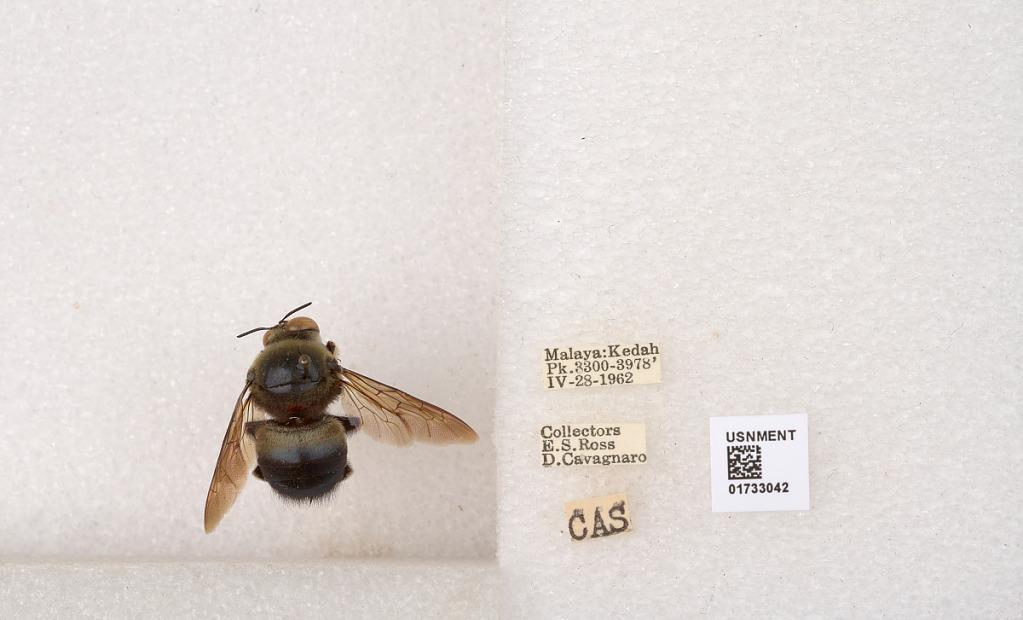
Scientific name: Xylocopa (Zonohirsuta) dejeanii dejeanii (Lepeletier)
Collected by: E. Ross & D. Cavagnaro
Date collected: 1962-4-28
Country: Malaysia
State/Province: Kedah
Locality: Kedah Pk.
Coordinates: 6.22911, 100.866